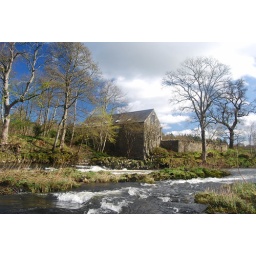
bridge over the river tweed